Juniperus communis

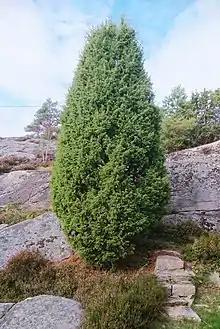
Teardrop-shaped "J. communis" in Hvaler, Norway

"Juniperus communis" is cultivated in the horticulture trade and used as an evergreen ornamental shrub in gardens. The following cultivars gained the Royal Horticultural Society's Award of Garden Merit in 1993: